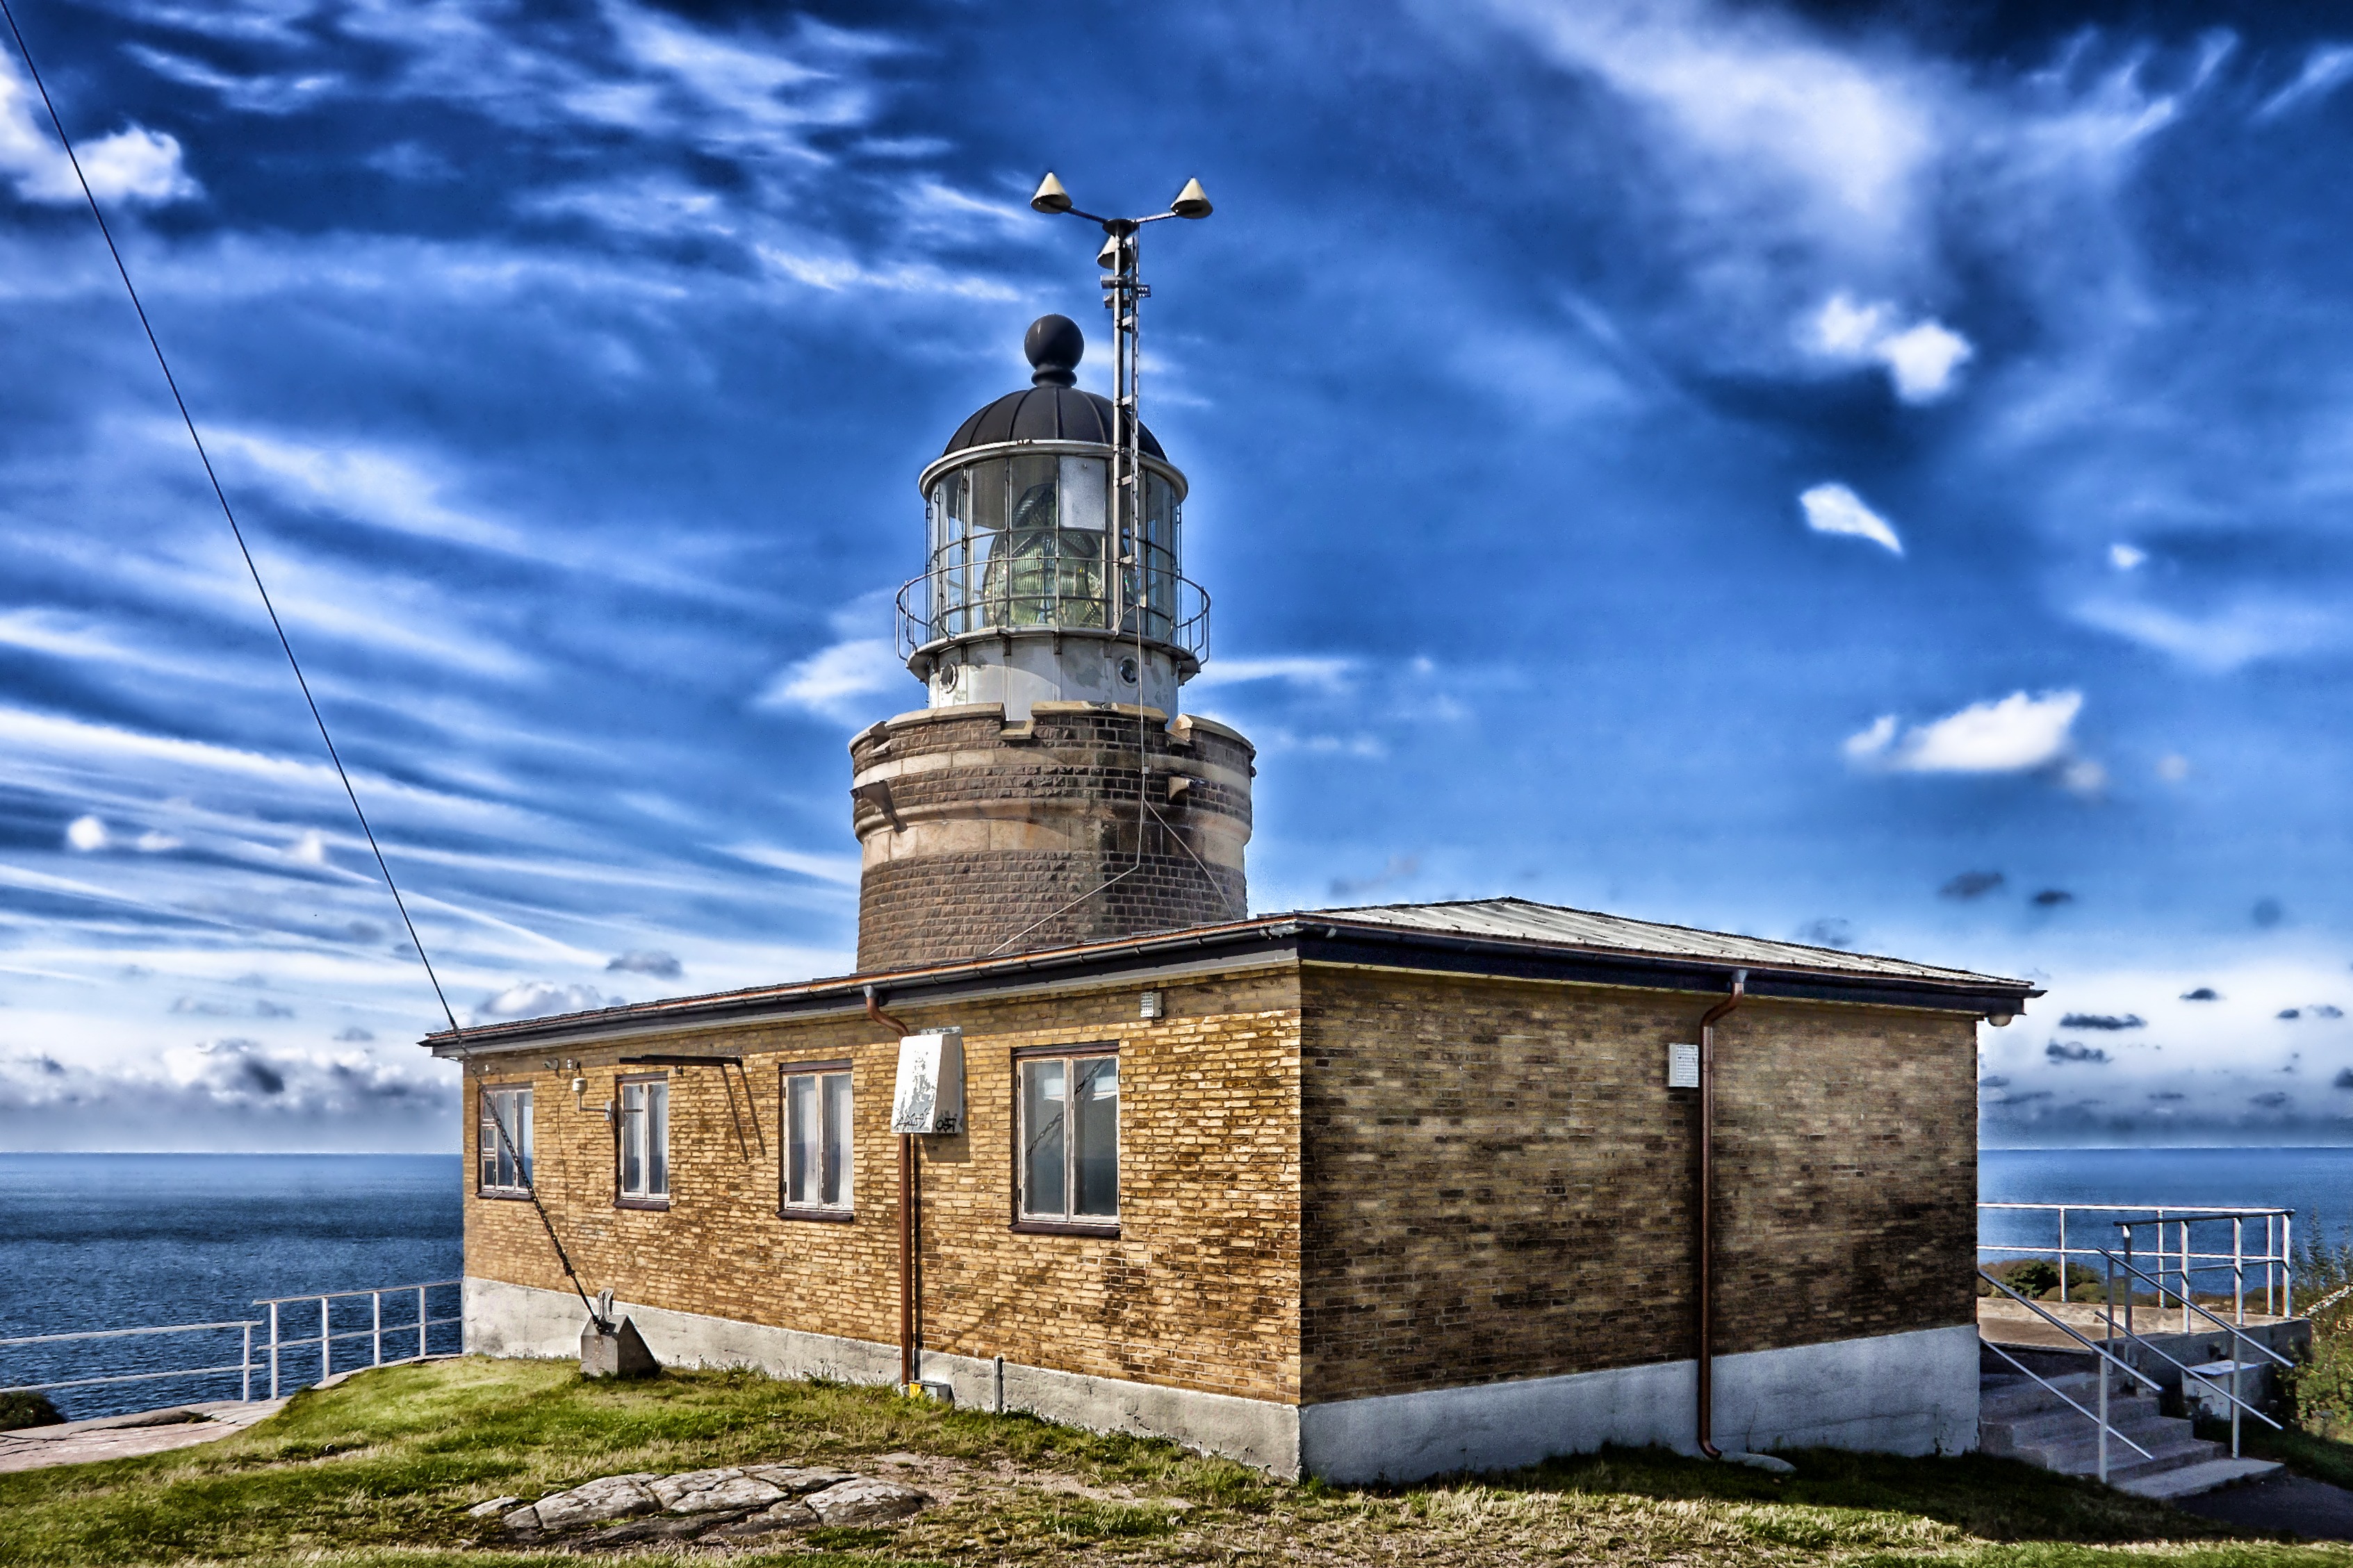
sea, coast, water, ocean, horizon, cloud, lighthouse, sky, building, summer, reflection, tower, landmark, blue, church, chapel, cloudscape, blue sky, clouds, bricks